Answer in natural language. Considering the relative positions, where is Window with respect to Laptop? Choose between the following options: right or left
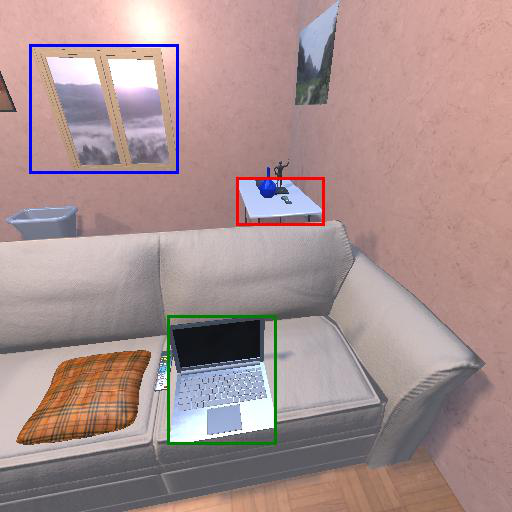
<answer>left</answer>